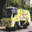
Label: truck